Welsh Highland Railway restoration

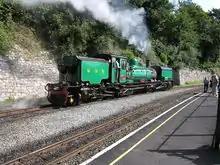
SAR NGG 16 Class Garratt 138 pictured at Caernarfon WHR Station, running round its train during the 2006 'Superpower' weekend

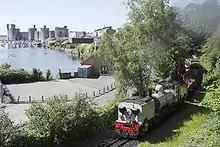
A train with NG87 leaving Caernarfon, May 2009

The original railway from Nantlle to Carnarvon (as it was) via Dinas opened in 1828. This was at first 3 ft 6in gauge but was converted to standard gauge and re-aligned in 1867, operating until 1969. It then lay derelict for twenty-odd years, but the major structures – earthworks, viaducts and bridges – remained intact in the ownership of Gwynedd Council.